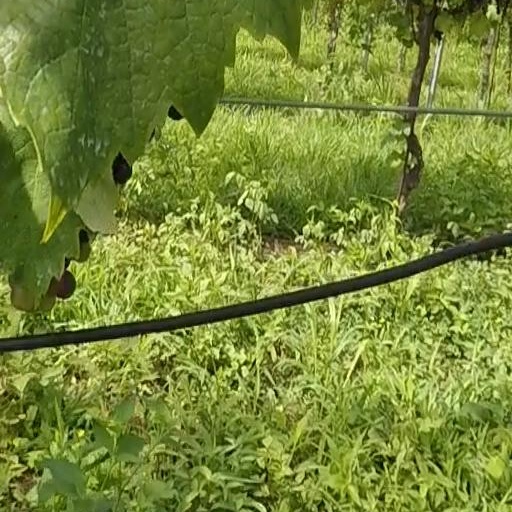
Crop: grape